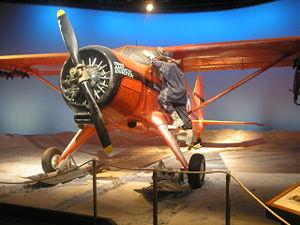
L’expédition Fuchs-Hillary de 1955–58, officiellement intitulée Commonwealth Trans-Antarctic Expedition, était une initiative commanditée par le Commonwealth qui réalisa la première traversée de l'Antarctique en passant par le pôle Sud. L'expédition était financée par le Royaume-Uni, la Nouvelle-Zélande, les gouvernements australien et sud-africain, mais aussi par des dons privés, sous le patronage d'Élisabeth II du Royaume-Uni. Elle fut conduite par l'explorateur britannique Vivian Fuchs, le Néo-zélandais Edmund Hillary prenant la tête d'une équipe de soutien. Les différentes équipes étaient également composées de scientifiques travaillant dans le cadre d'une année internationale de la géophysique.